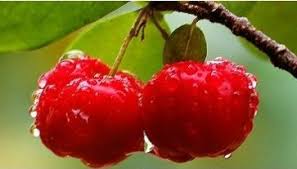
Label: others